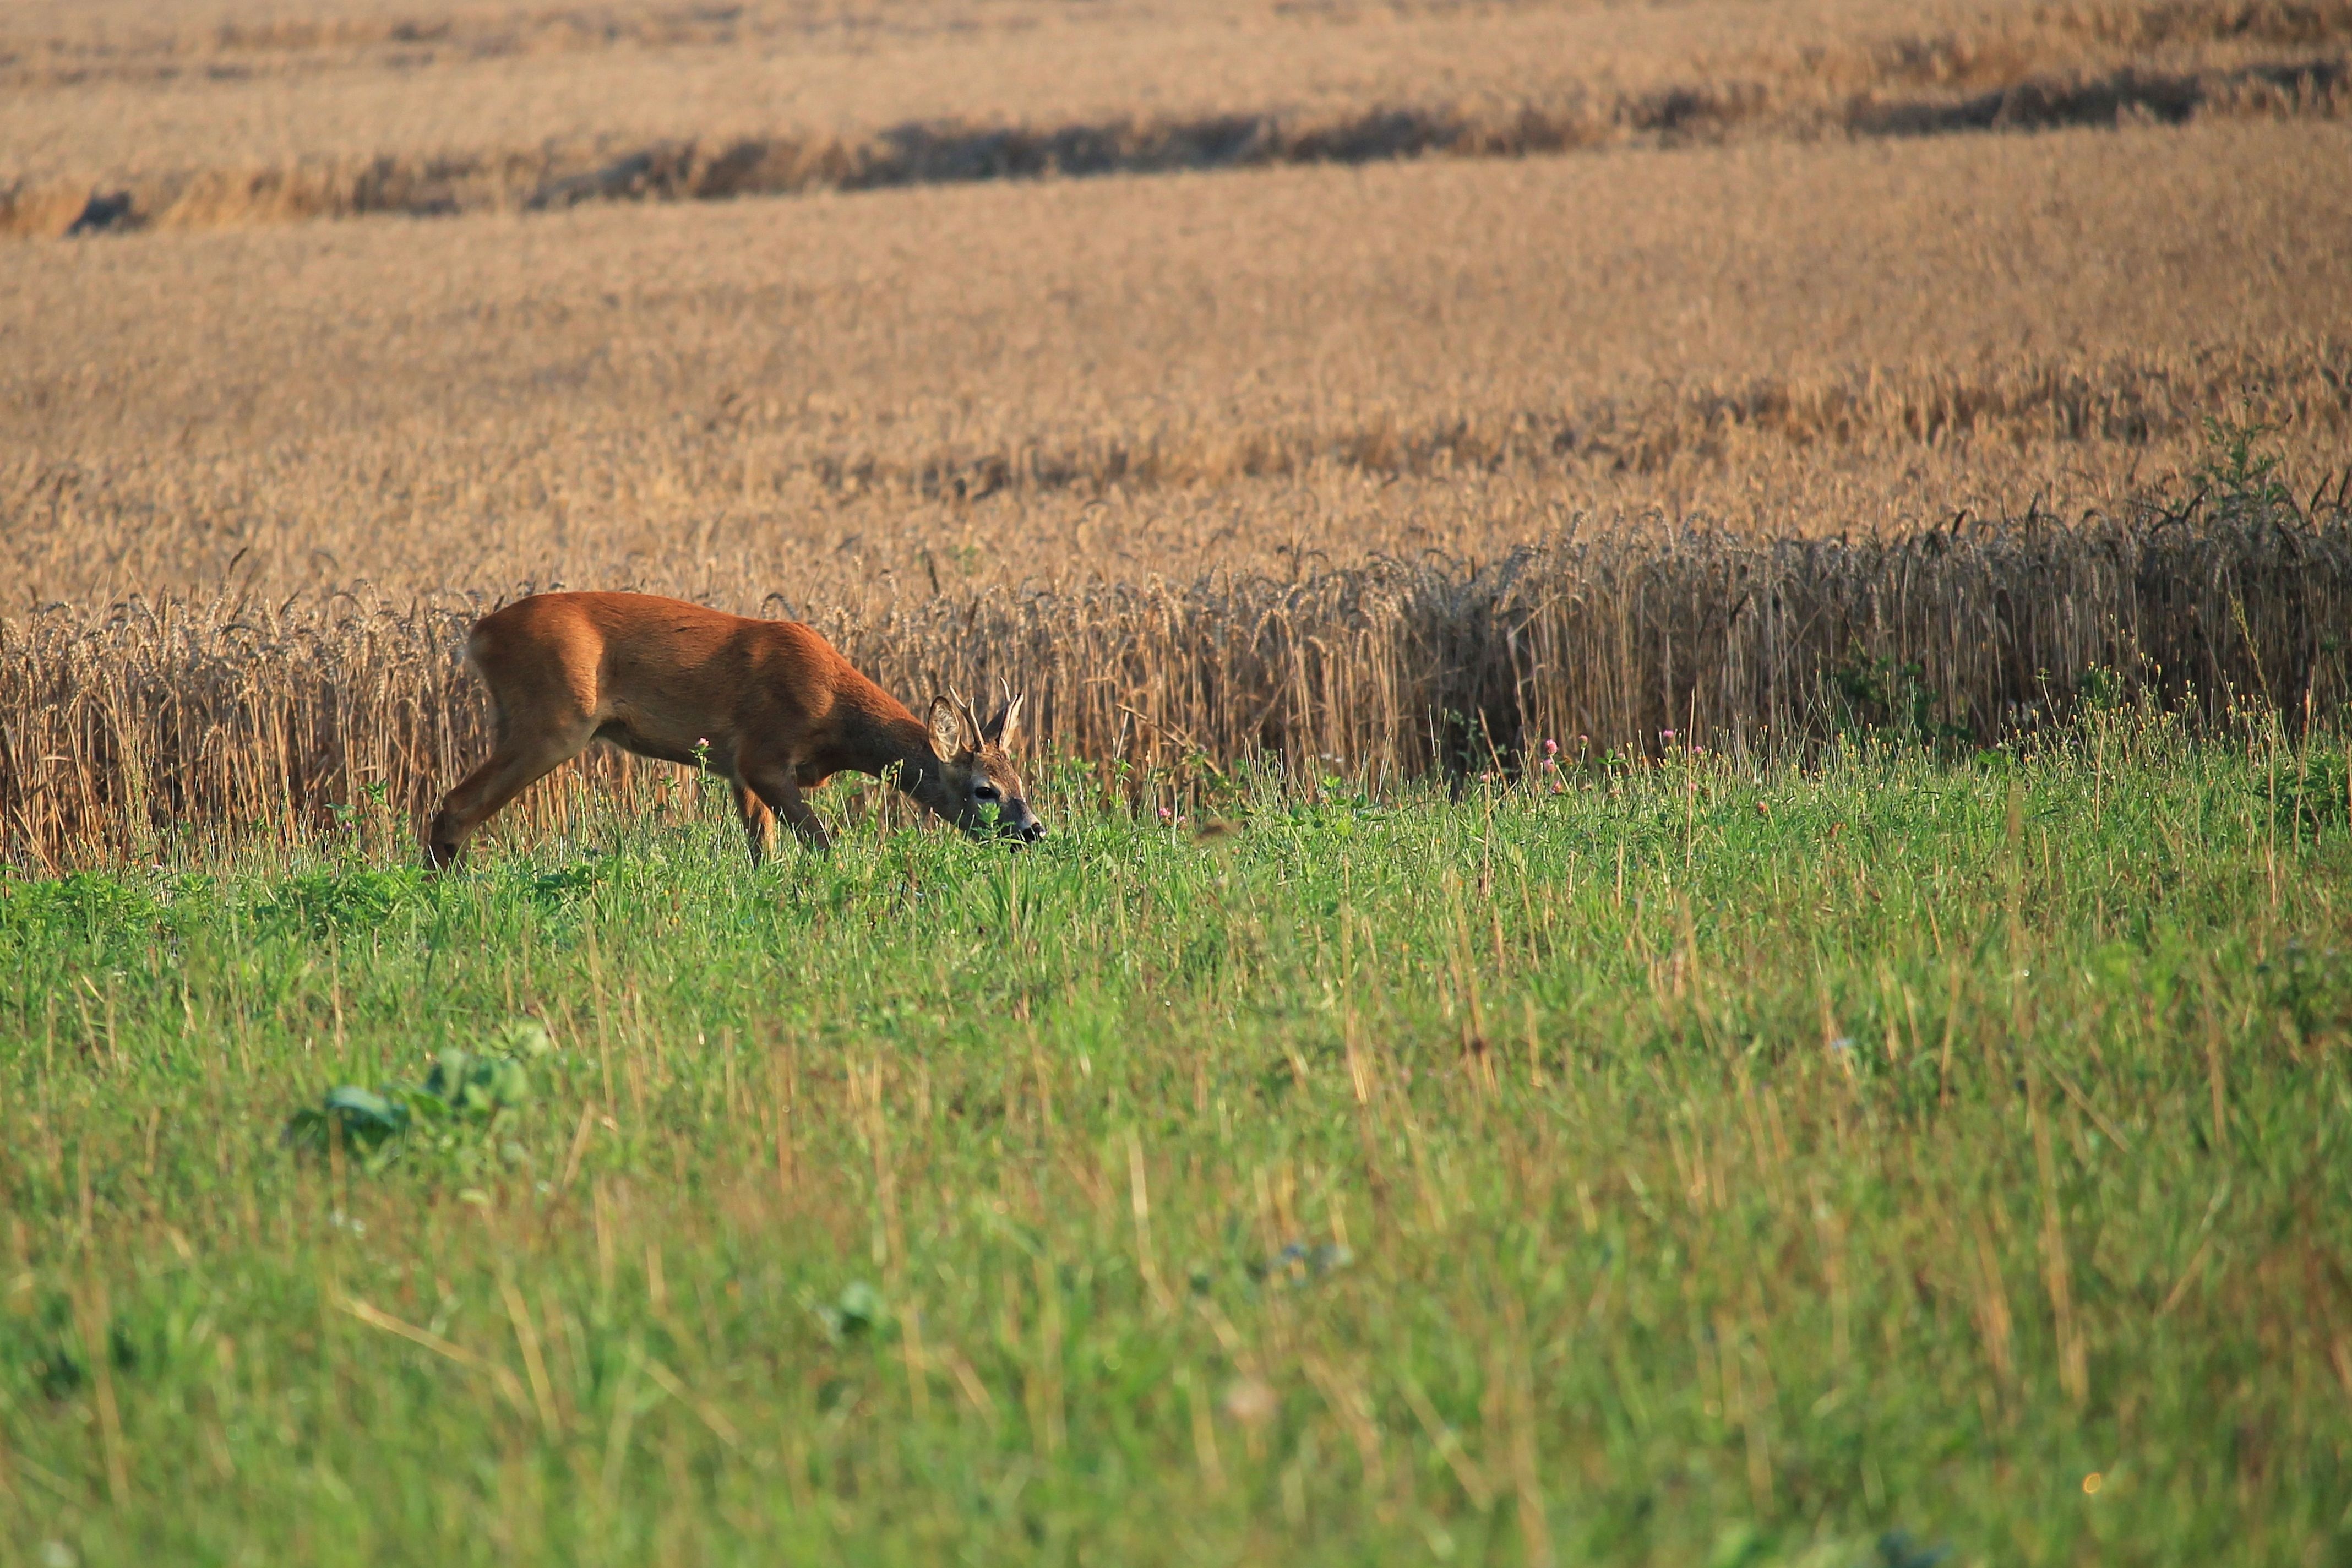
nature, grass, wilderness, field, meadow, prairie, wildlife, deer, herd, pasture, grazing, mammal, fauna, savanna, plain, grassland, cornfield, roe deer, fallow deer, ecosystem, tundra, steppe